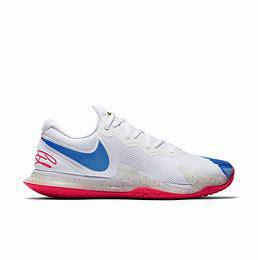
Brand: Nike
Model: Court Air Zoom Vapor Cage 4